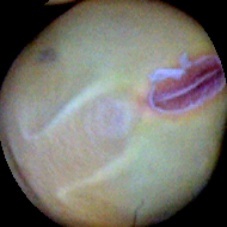
Label: Immature